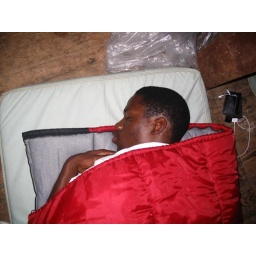
White water Trip 2006, sleeping over @ BoonsboroWhite water Trip 2006, sleeping over @ Boonsboro